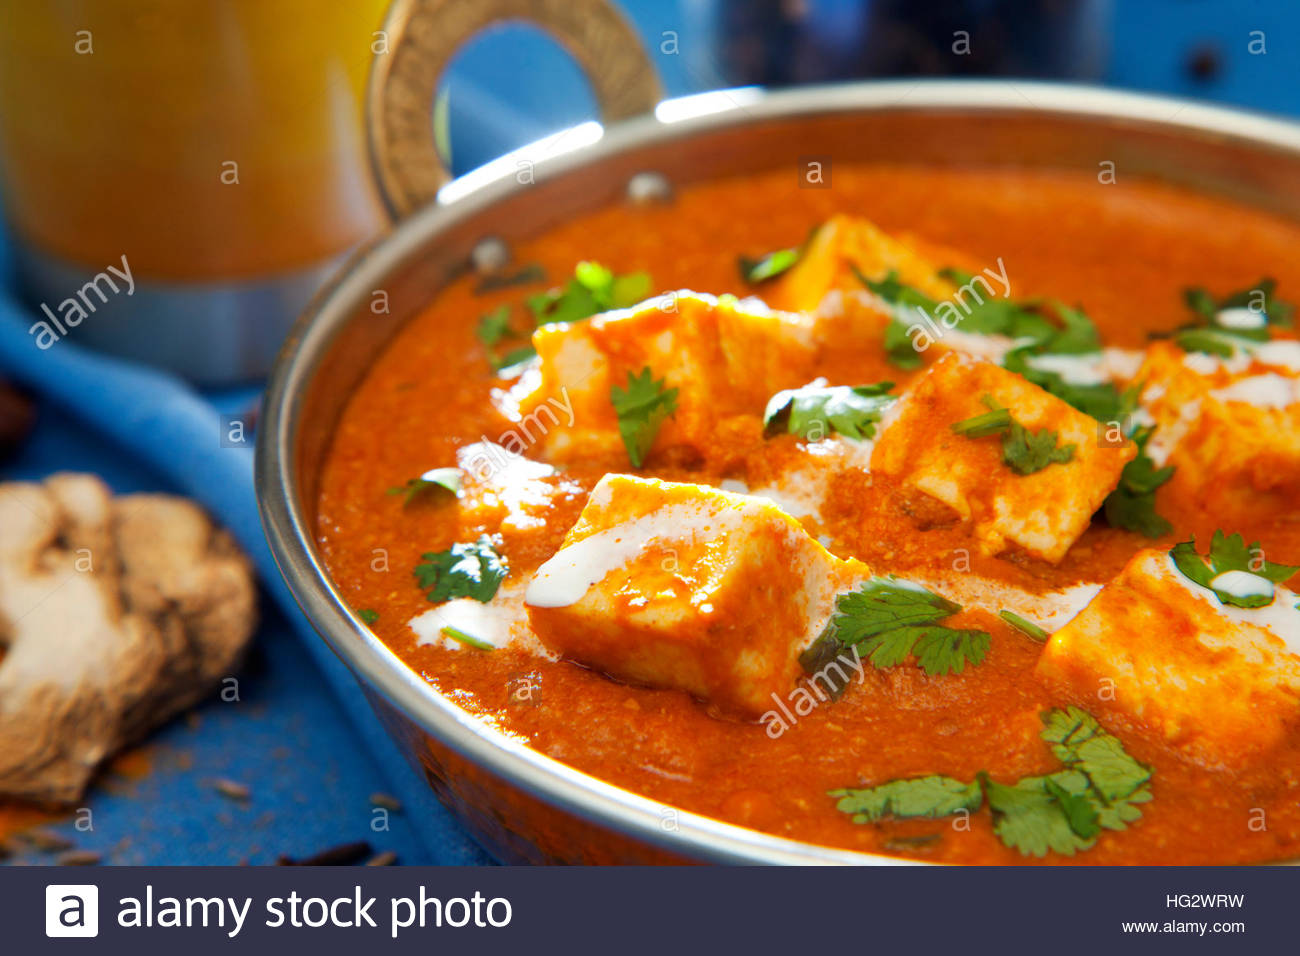
Dish: kadai_paneer